Lal (actor)

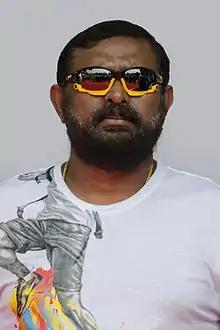
Lal in 2015

M. P. Michael (born 2 December 1958), better known by his stage name Lal, is an Indian actor, director, screenwriter, producer and distributor who predominantly works in Malayalam and Tamil films and in a few Telugu films. Lal has won several awards, including a National Film Award – Special Mention for acting (2012), two Kerala State Film Awards for Best Actor (2008, 2013), and a Filmfare Award for Best Actor – Malayalam (2008). He is the owner of Lal Media Arts, a post-production studio.